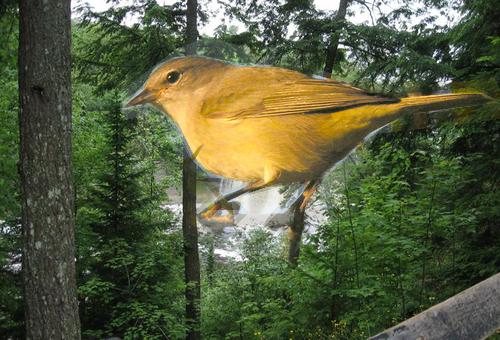
Bird species: Orange_crowned_Warbler
Bird type: landbird
Background: land